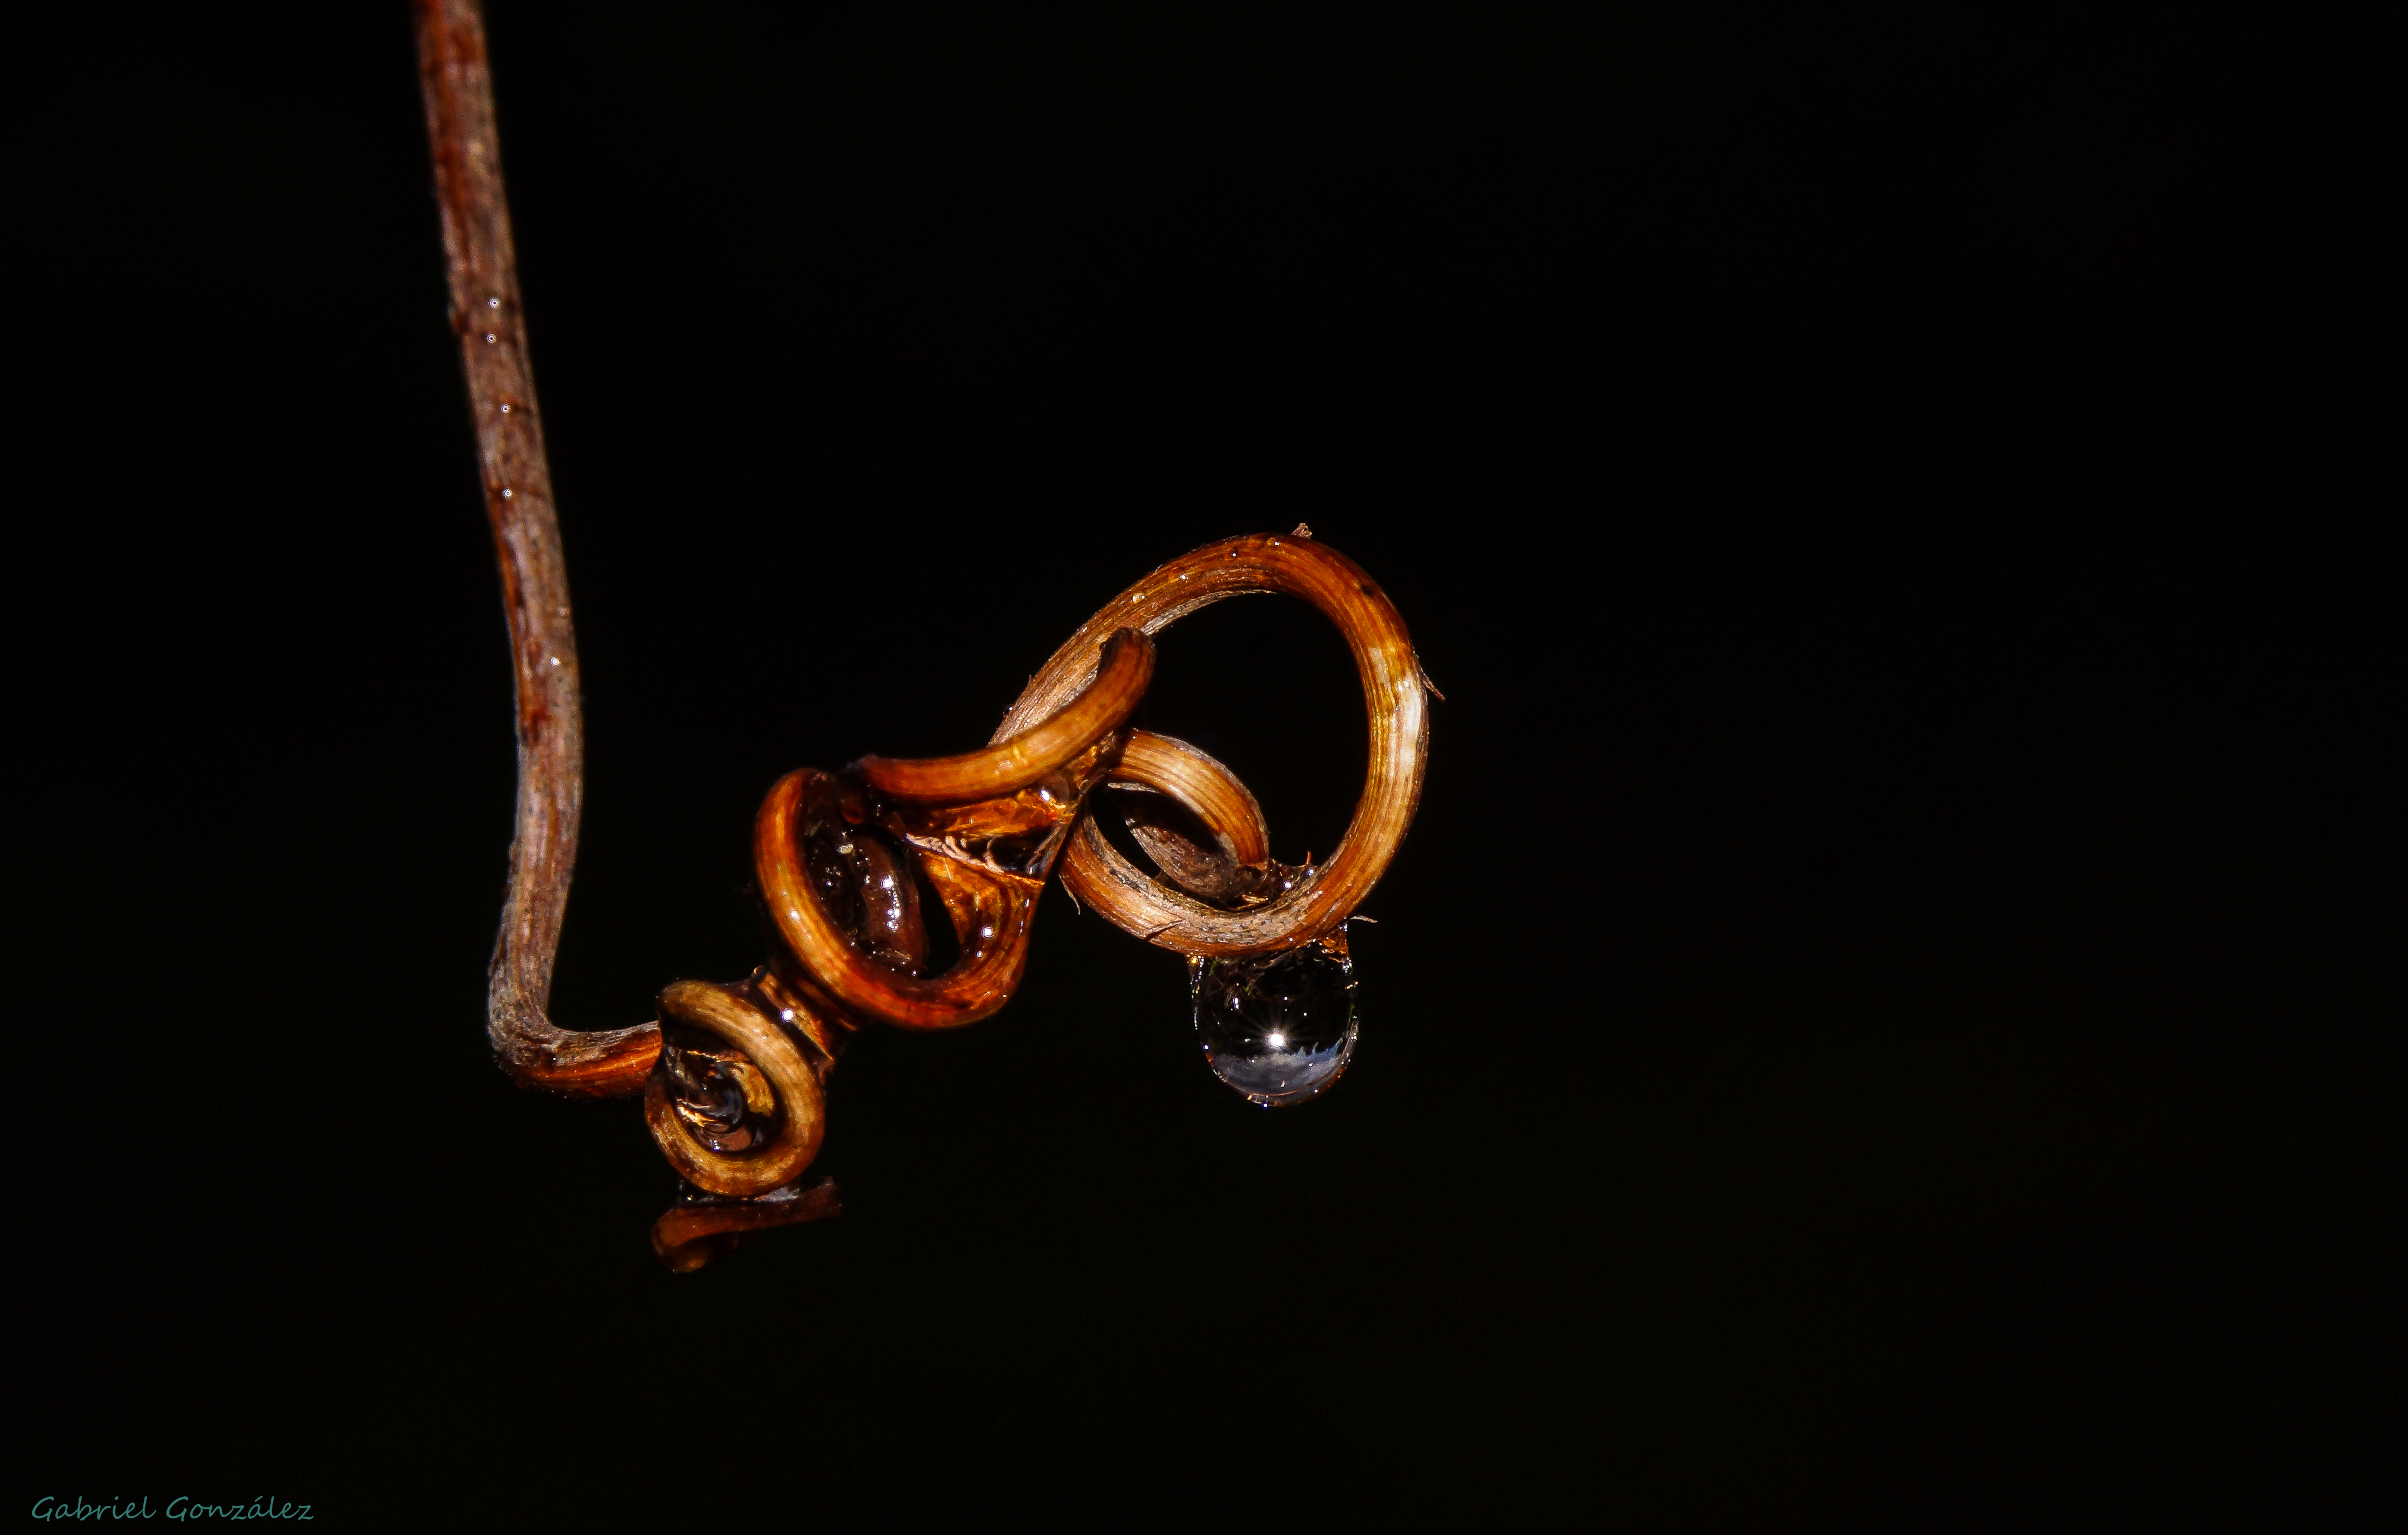
nature, spiral, photo, macro, ear, jewellery, naturaleza, tamron90mmmacro, a77, g, ggl1, gaby1, xovesphoto, varios, some, sonya77, gphoto, xelodegalicia, macro photography, gabrielcoru a, fashion accessory